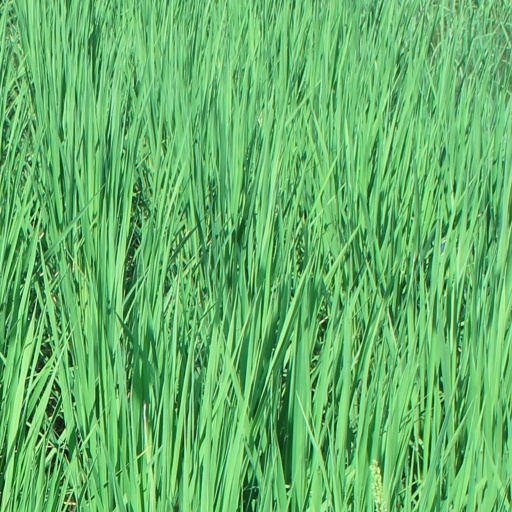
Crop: rice